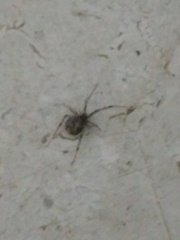
Species: Parasteatoda_tepidariorum